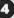
Number: 4